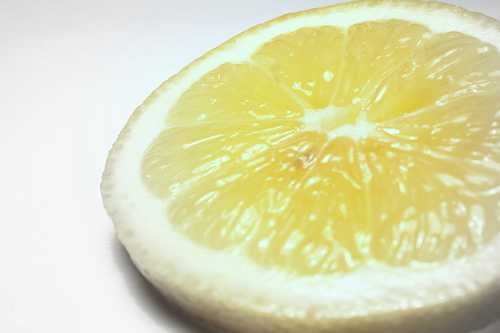
Label: Lemon